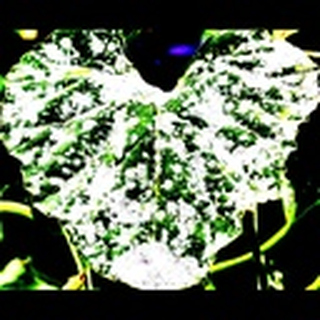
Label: cotton_powdery_mildew